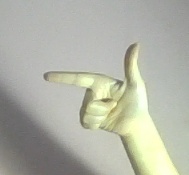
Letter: yaa